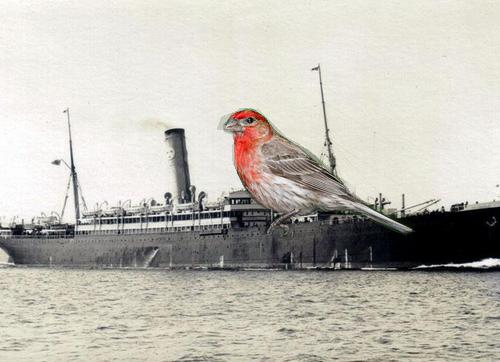
Bird species: Purple_Finch
Bird type: landbird
Background: water